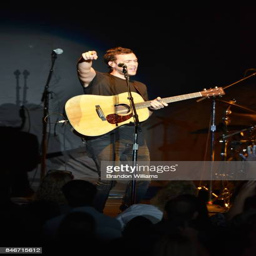
folk rock artist opens up for artist